Guru Gobind Singh Medical College

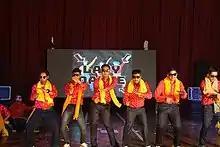
Lazy Dance performance during the Fresher's Welcome Party held on 20 August 2022.

MBBS students have adopted families from nearby villages and colonies to provide healthcare facilities. Students monitor the living conditions, health status, eating and drinking habits of these families. On basis of collected data, suggestions are given to improve the present conditions.